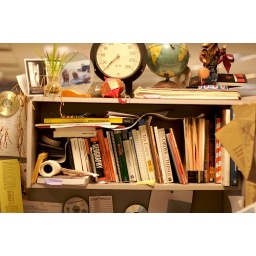
The book shelf in my cube.